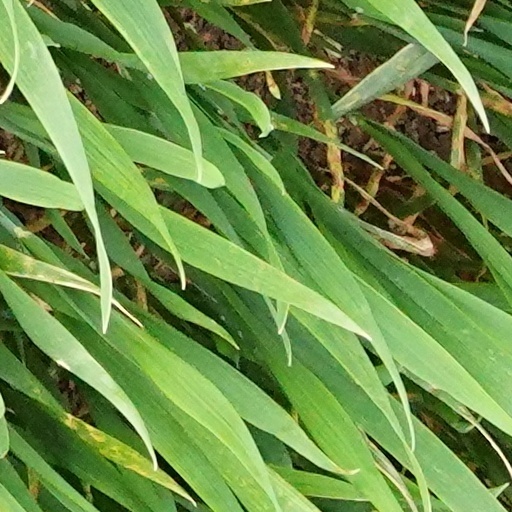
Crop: wheat